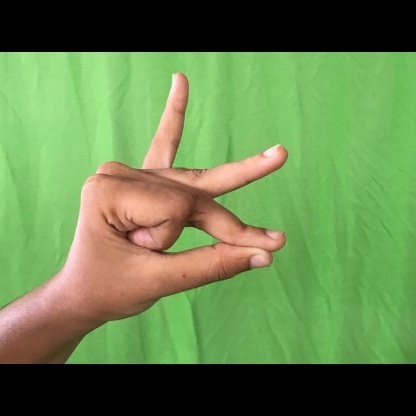
Mudra: Bramaram